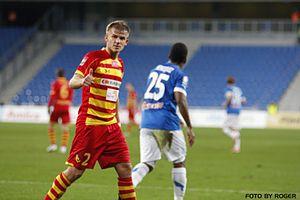
Filip Modelski, né le 28 septembre 1992 à Gdynia, est un footballeur international polonais. Il occupe actuellement le poste d'arrière latéral au Jagiellonia Białystok, club de première division polonaise.